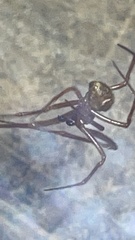
Species: Parasteatoda_tepidariorum